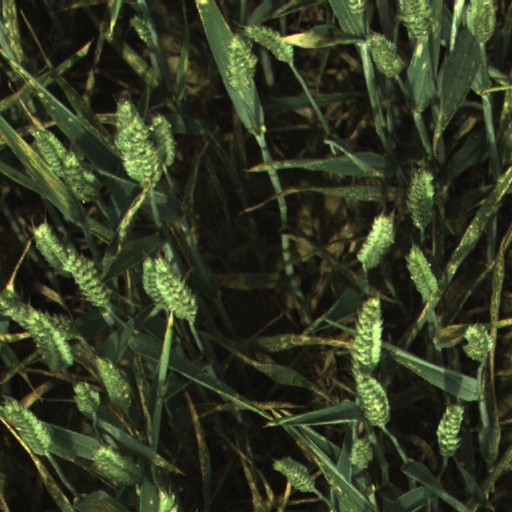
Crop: wheat